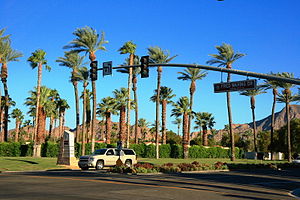
Indian Wells
Indian Wells er en amerikansk by beliggende i Riverside County, Californien. Den blev grundlagt i 1967, og havde i juli 2017 5.404 indbyggere.